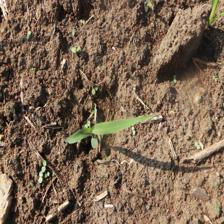
Label: Sorghum